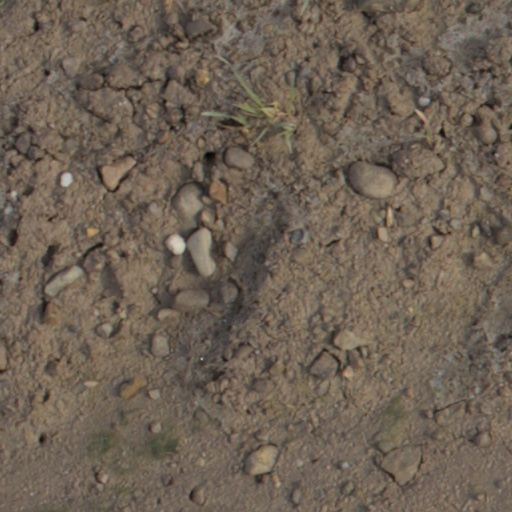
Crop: wheat